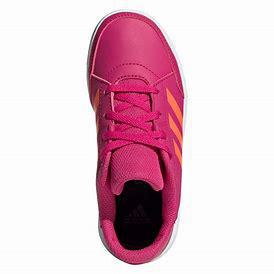
Brand: Adidas
Model: Altasport